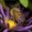
Label: bee